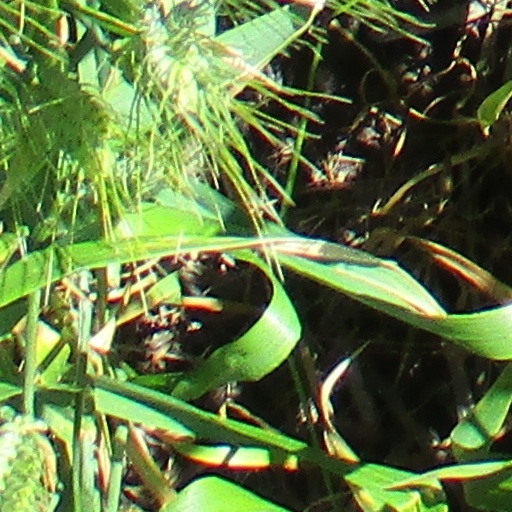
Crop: wheat